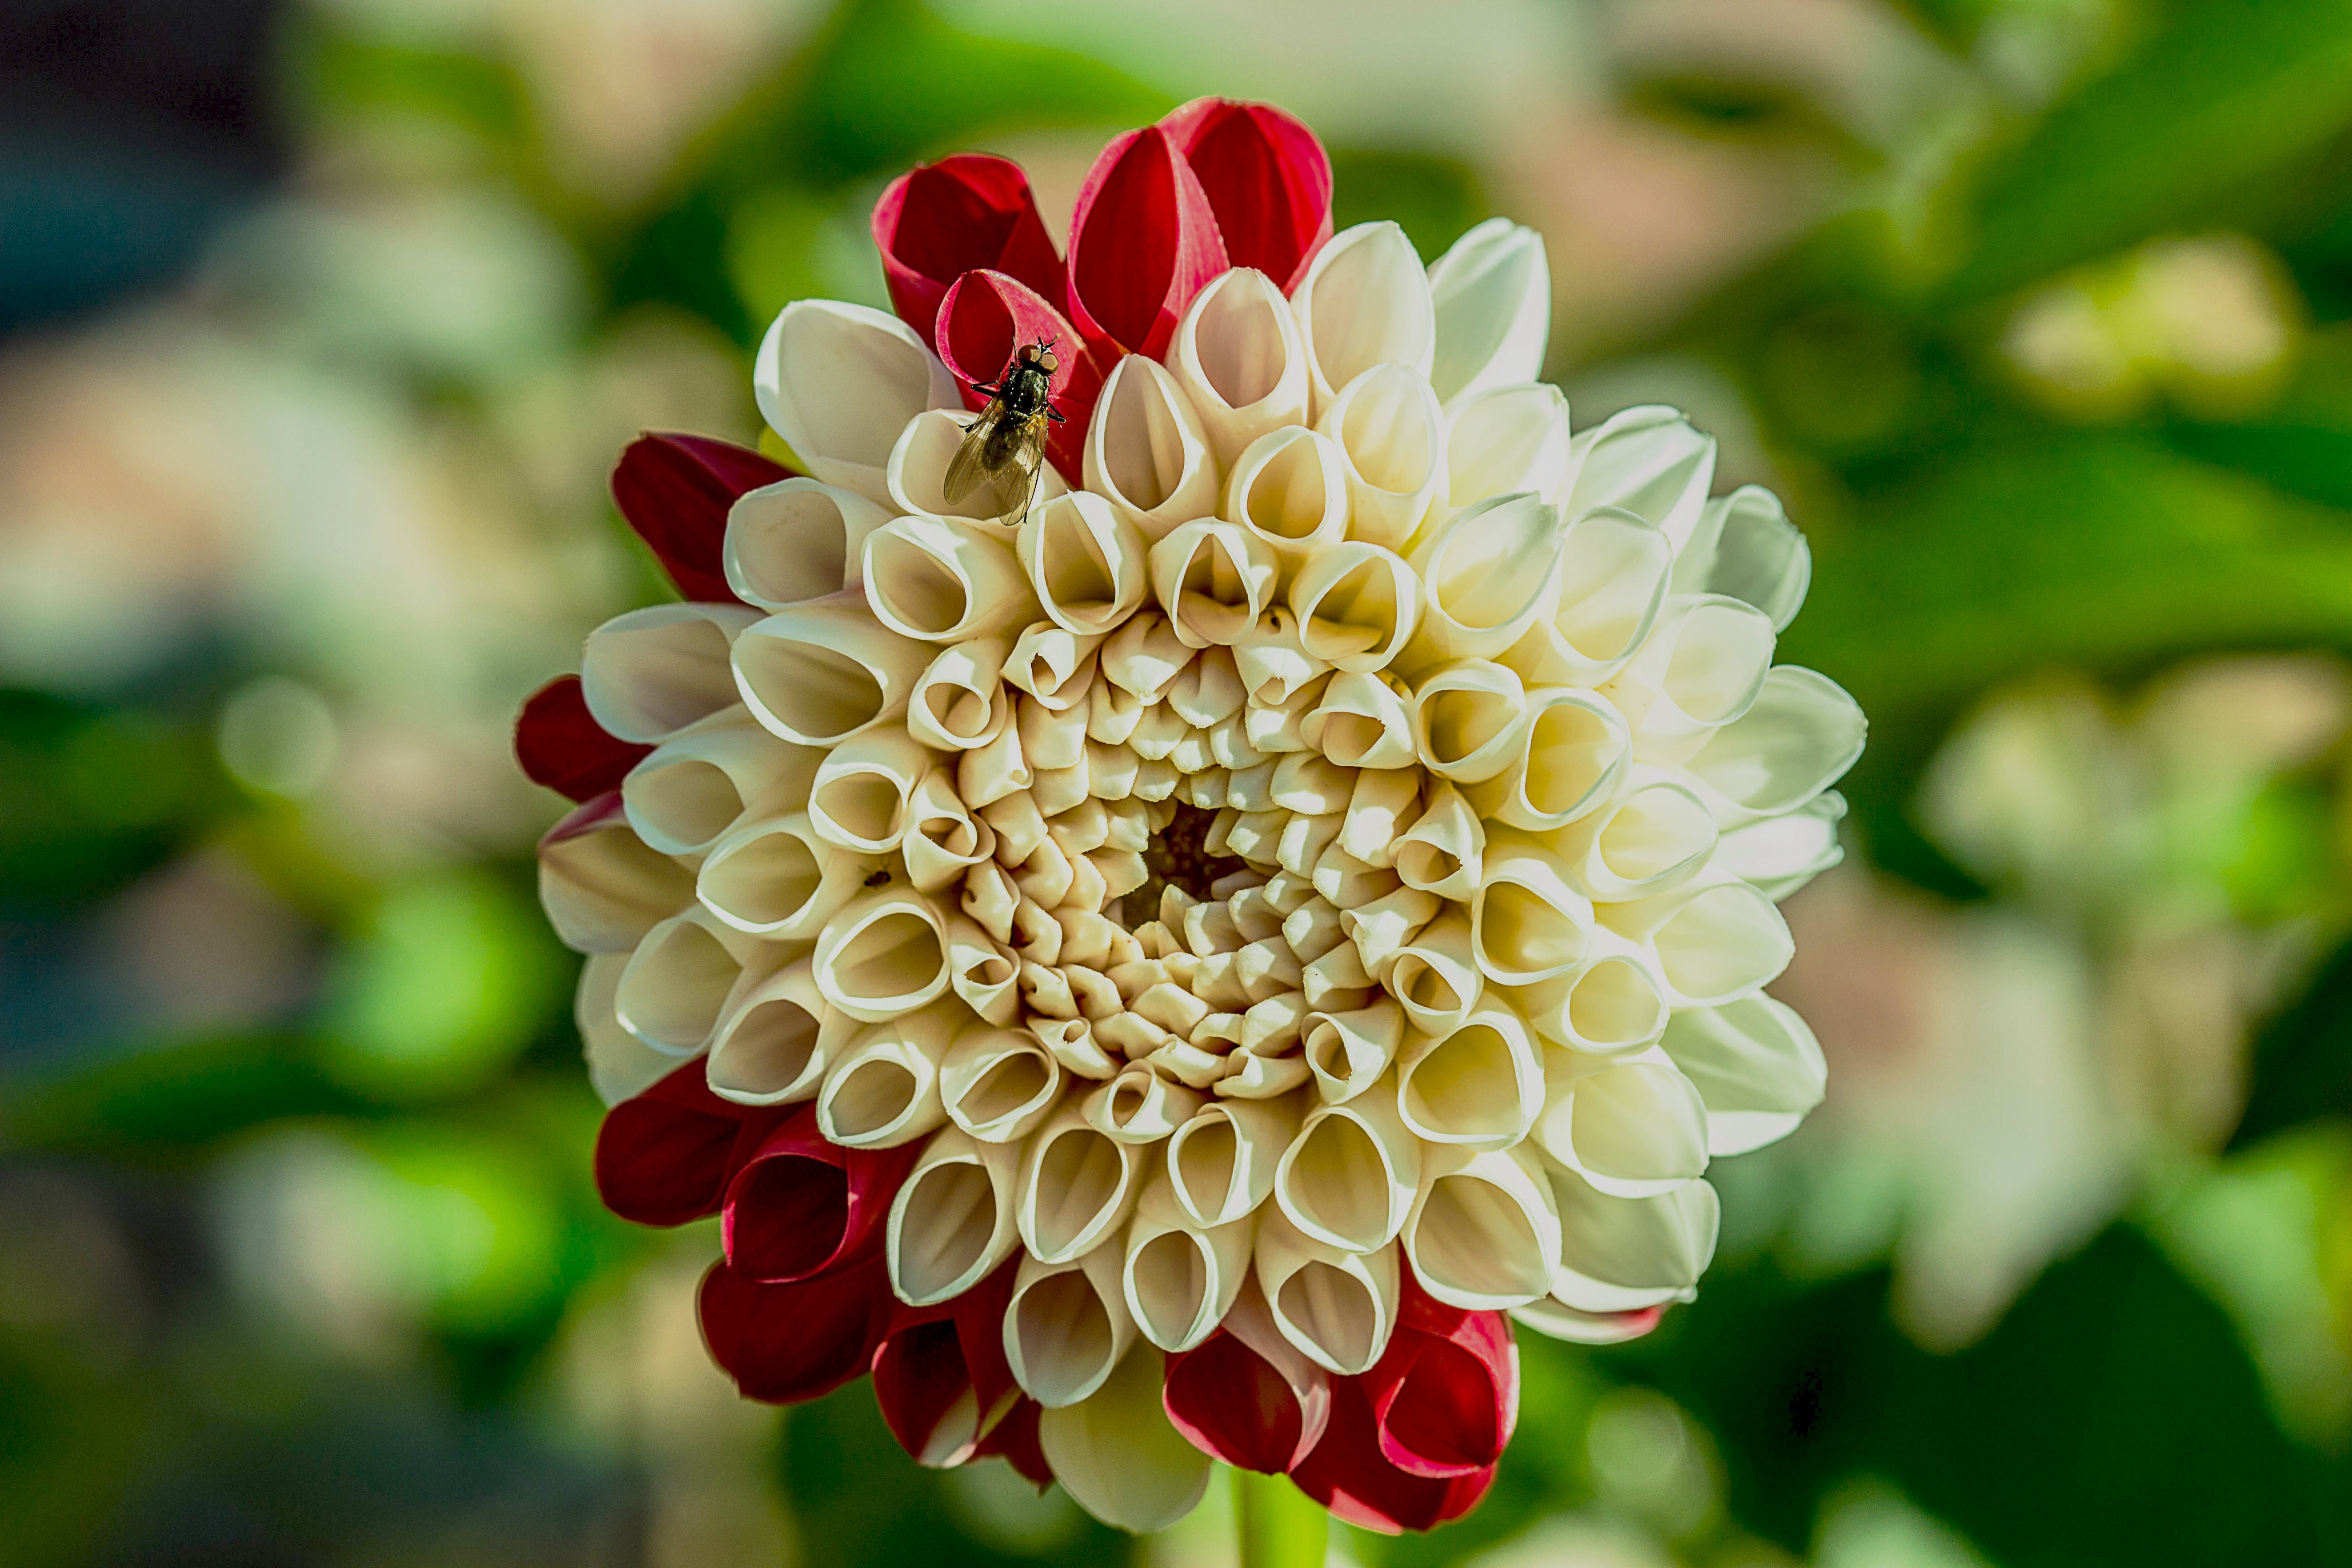
nature, blossom, plant, flower, petal, bloom, fly, summer, insect, botany, flora, close up, dahlia, petals, dahlia garden, composites, macro photography, garden plant, in the garden, flowering plant, bi color, daisy family, white pink, plant stem, land plant